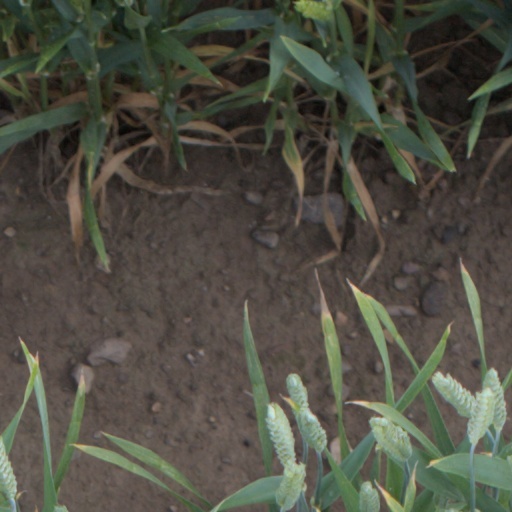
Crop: wheat